English Defence League

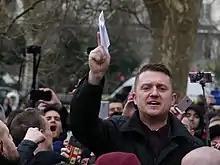
Robinson was the EDL's co-leader during its period of major growth and national attention.

EDL discourse expressed a belief in "Islamic supremacism", the notion that Muslims feel themselves superior to non-Muslims, and accordingly thought that Muslims regarded non-Muslims as legitimate targets for abuse and exploitation. A topic of particular anger among members was the role of Muslim men in grooming gangs targeting largely underage white girls. For instance, in drawing attention to the fact that men from Islamic backgrounds were disproportionately represented in the Rochdale and West Midlands child sex grooming scandals, the EDL said these men found justification for their actions in Qur'anic references to non-Muslims being inferior. Conversely, when white sex offenders were exposed, EDL members regarded the perpetrator's ethnicity or religion as irrelevant. EDL members also expressed anger at perceived Muslim involvement in drug dealing and other crimes affecting their communities, and at the perceived wealth of British Muslims, which they contrasted with their own strained economic situation.